Wawa Hotel

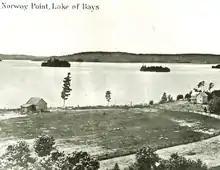
A view of Norway Point on Lake of Bays, taken before the 1908 construction of the Wawa Hotel. The settlement in the area was called Gordon's Corners at the time.

The land on which the Wawa was later built was originally thickly wooded; First Nations groups knew and likely camped in the area, as evidenced by an arrowhead found on the point itself. In the late 1870s there was already a small community with a church, a schoolhouse and a post office in the area. Around this time, the site of the later Wawa Hotel was cleared and settled by John Wilson Robertson, a coal merchant from Edinburgh, and his family. As other farmers in the region also discovered, the Robertsons found the land to be challenging to work, as the soil consisted primarily of sand with many stones and little humus.